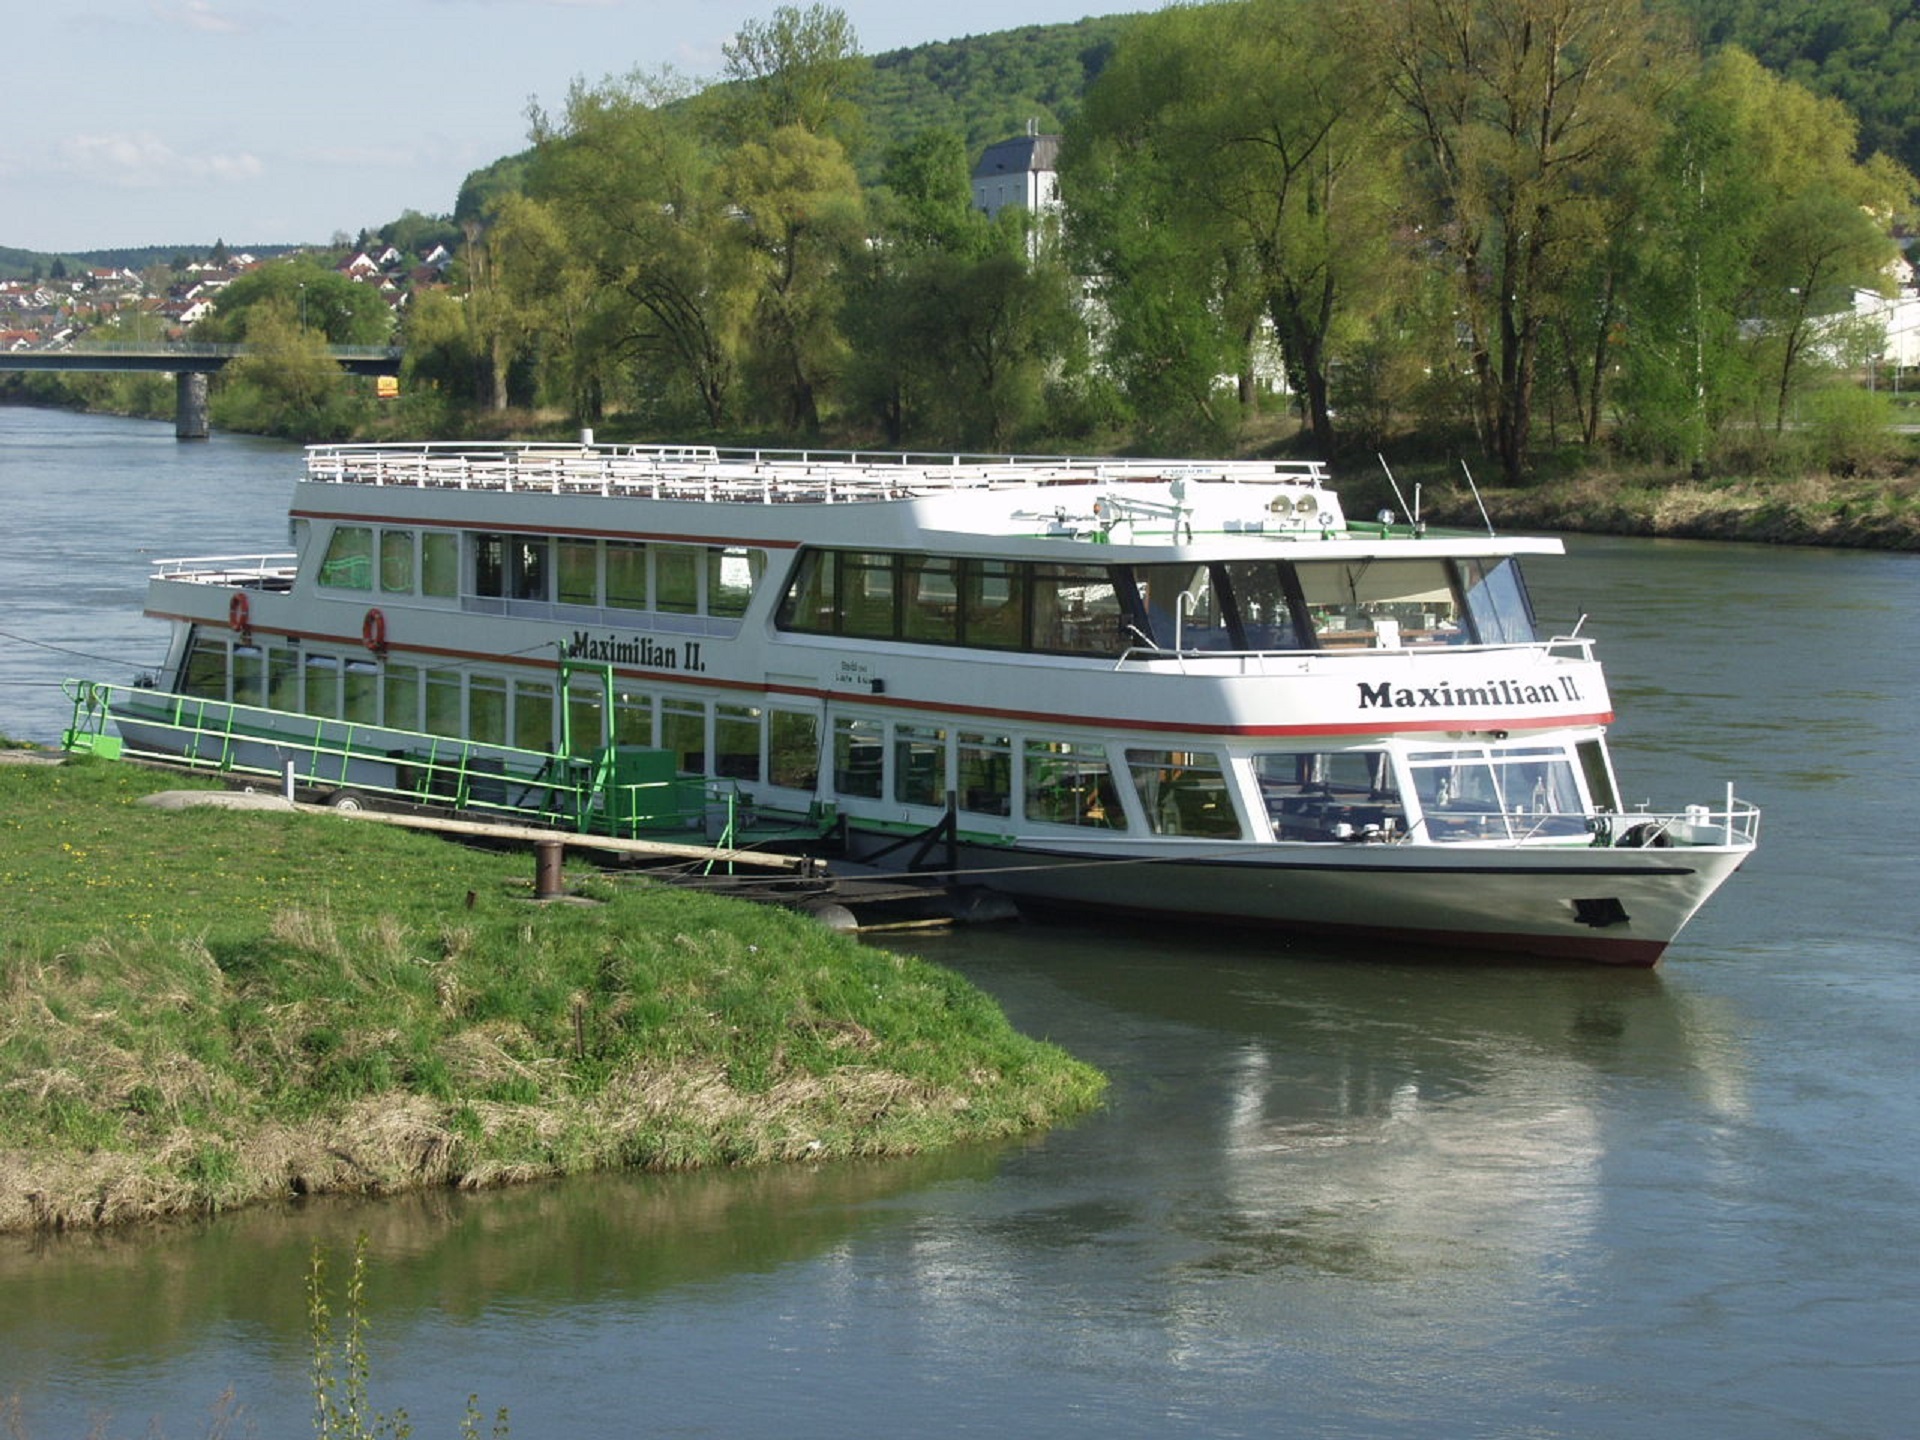
landscape, sea, water, boat, view, river, canal, ship, vacation, travel, europe, vessel, vehicle, journey, yacht, holiday, bay, trip, leisure, waterway, cruise, ferry, tour, boating, germany, bavaria, channel, watercraft, motor ship, tourist boat, kellheim